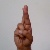
The image shows a hand gesture representing the letter 'R' in Indian Sign Language.